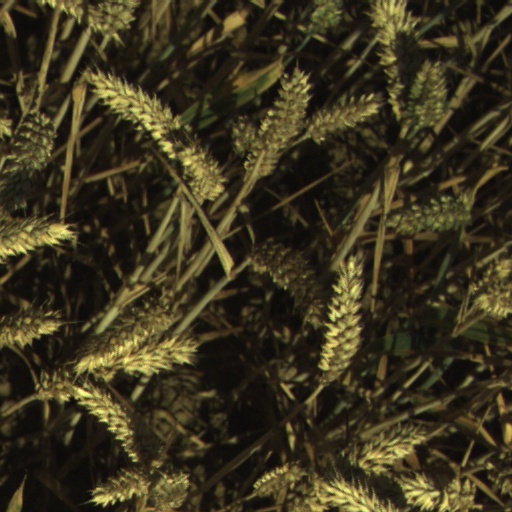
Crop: wheat